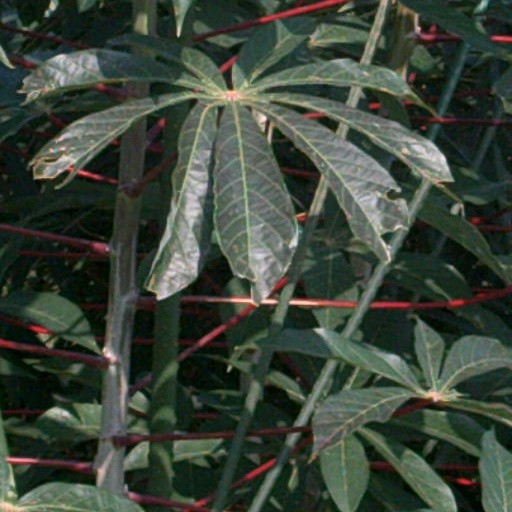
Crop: cassava